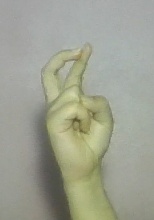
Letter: zay